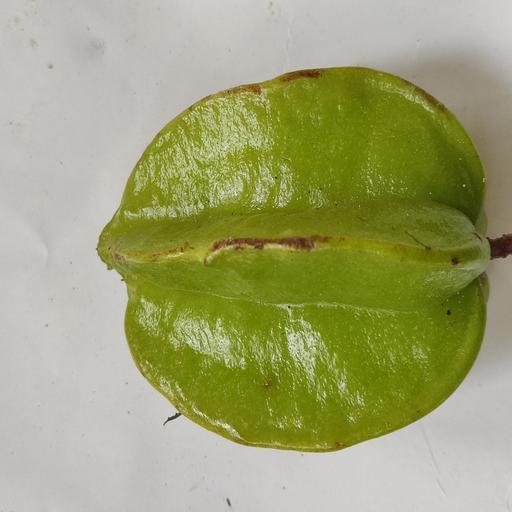
Crop type: Carambola